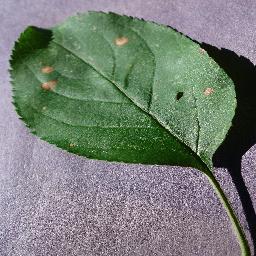
Label: Apple___Black_rot